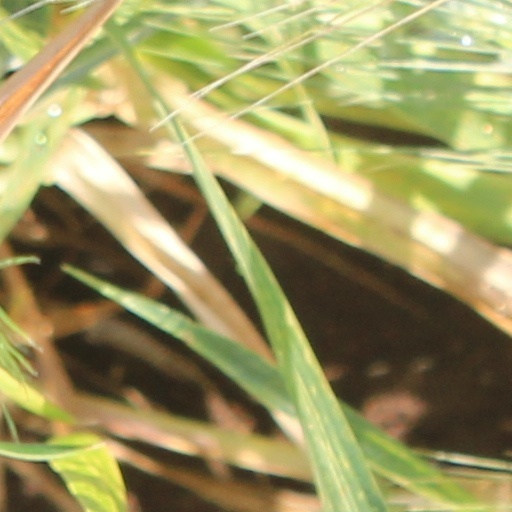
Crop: wheat